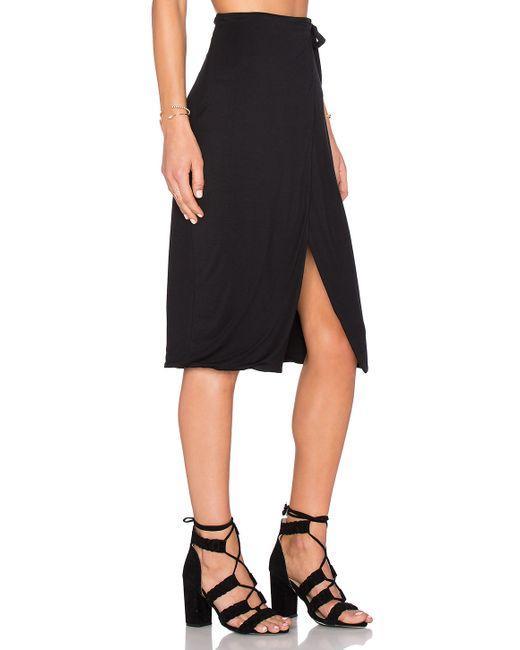
Schwarzer Damenrock Midi Wrap mit schwarzen Stöckelschuhen